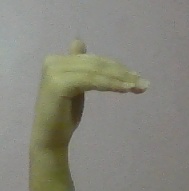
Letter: khaa